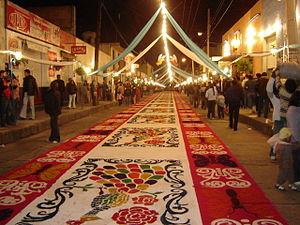
Les tapis de sciure sont une ou plusieurs couches de sciure de bois colorée, et parfois d’autres matériaux supplémentaires, posées sur le sol comme décoration. Les tapis de sciure de bois sont traditionnellement créés pour accueillir une procession religieuse qui passe dessus. La tradition de la décoration des rues de cette façon commence en Europe et est introduite sur le continent américain par les Espagnols. La tradition existe encore au Mexique, en Amérique centrale, dans certaines régions de l'Amérique du Sud et aux États-Unis, mais elle est plus forte au Mexique et en Amérique centrale.